Articled clerk

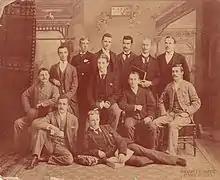
A group of articling students in 1891 in Ottawa, Ontario, Canada

Articled clerk is a title used in Commonwealth countries for one who is studying to be an accountant or a lawyer. In doing so, they are put under the supervision of someone already in the profession, now usually for two years, but previously three to five years was common. This can be compared as being an intern for a company. Trainees are required to sign a contract agreeing to the terms of being an articled clerk, known as "articles of clerkship", committing to a fixed period of employment. "Wharton's Law Lexicon" defines an articled clerk as "a pupil of a solicitor, who undertakes, by articles of clerkship, continuing covenants, mutually binding, to instruct him in the principles and practice of the profession". The contract is with a specific partner in the firm and not with the firm as a whole.